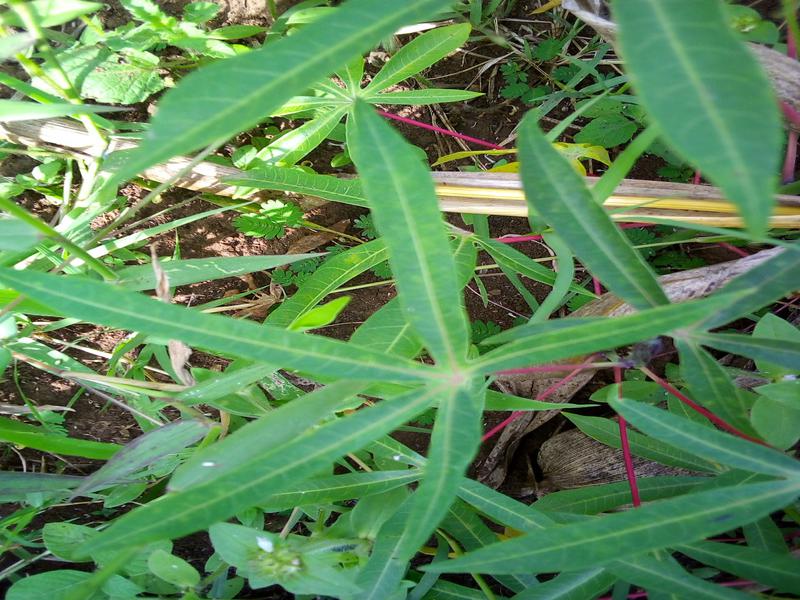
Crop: cassava
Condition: healthy